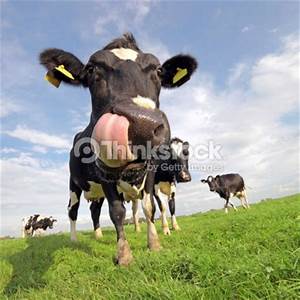
Label: mucca